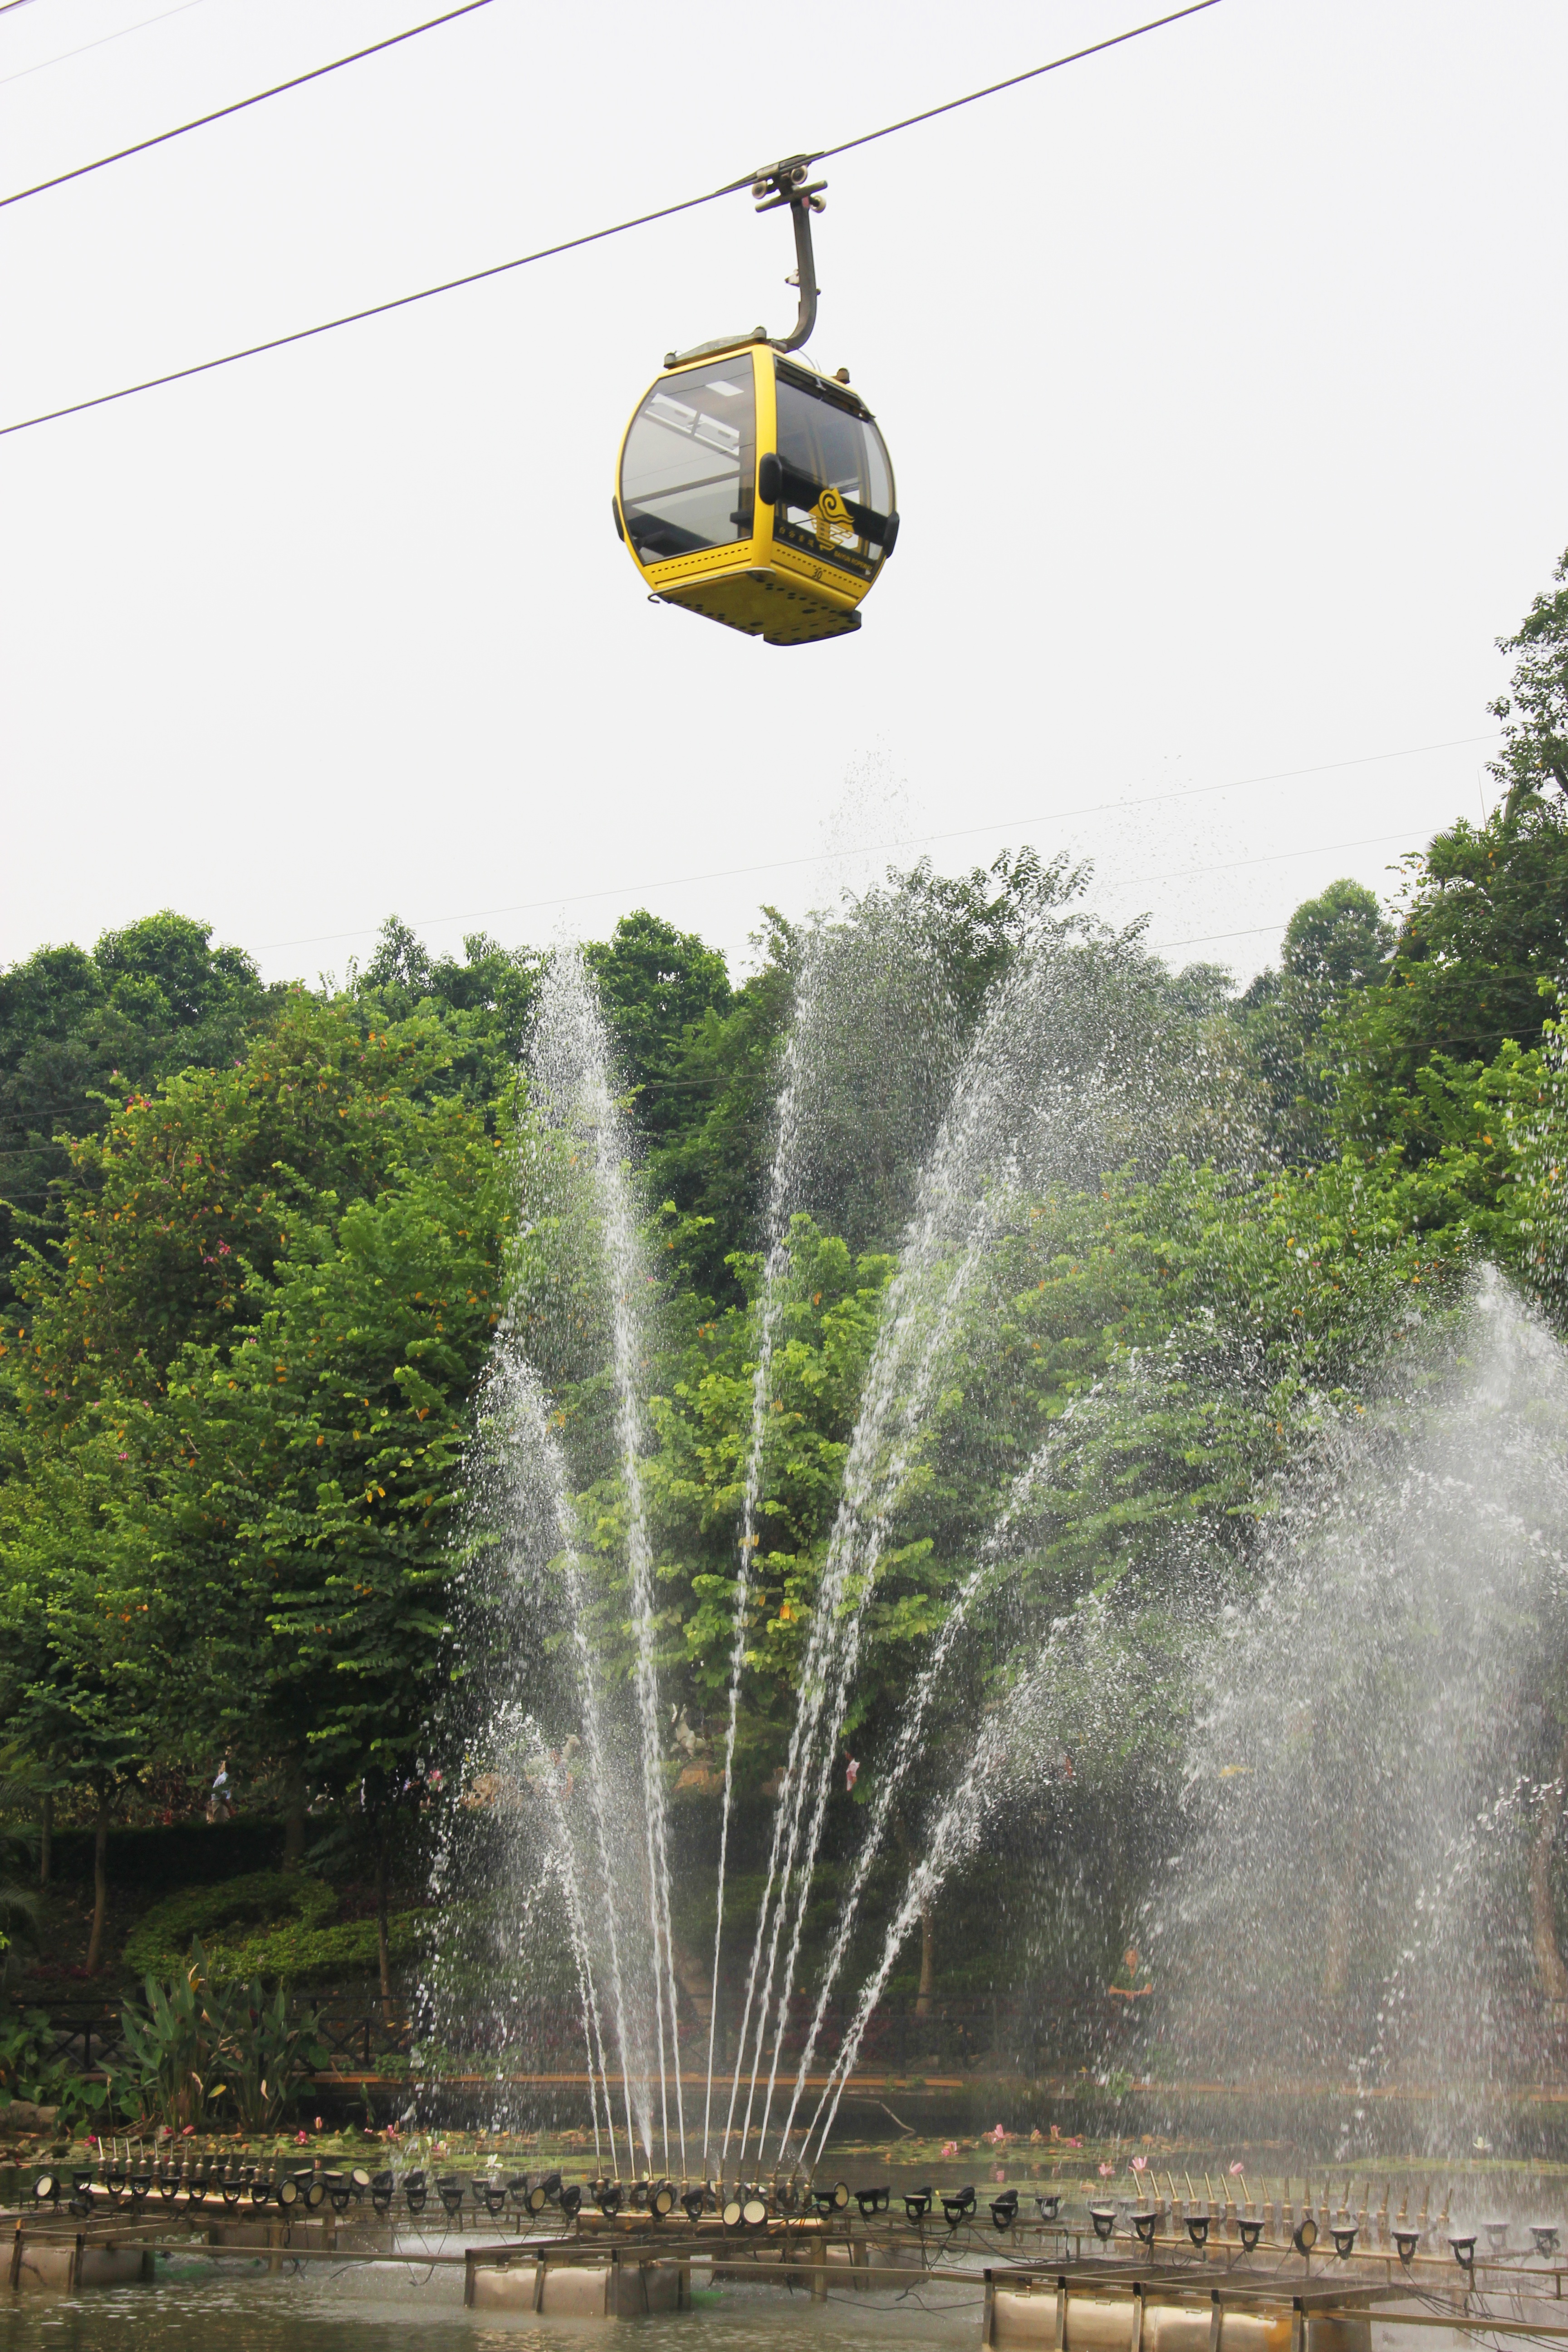
vehicle, cable car, fountain, water feature, tourist attractions, fountain on the cable car, park corner